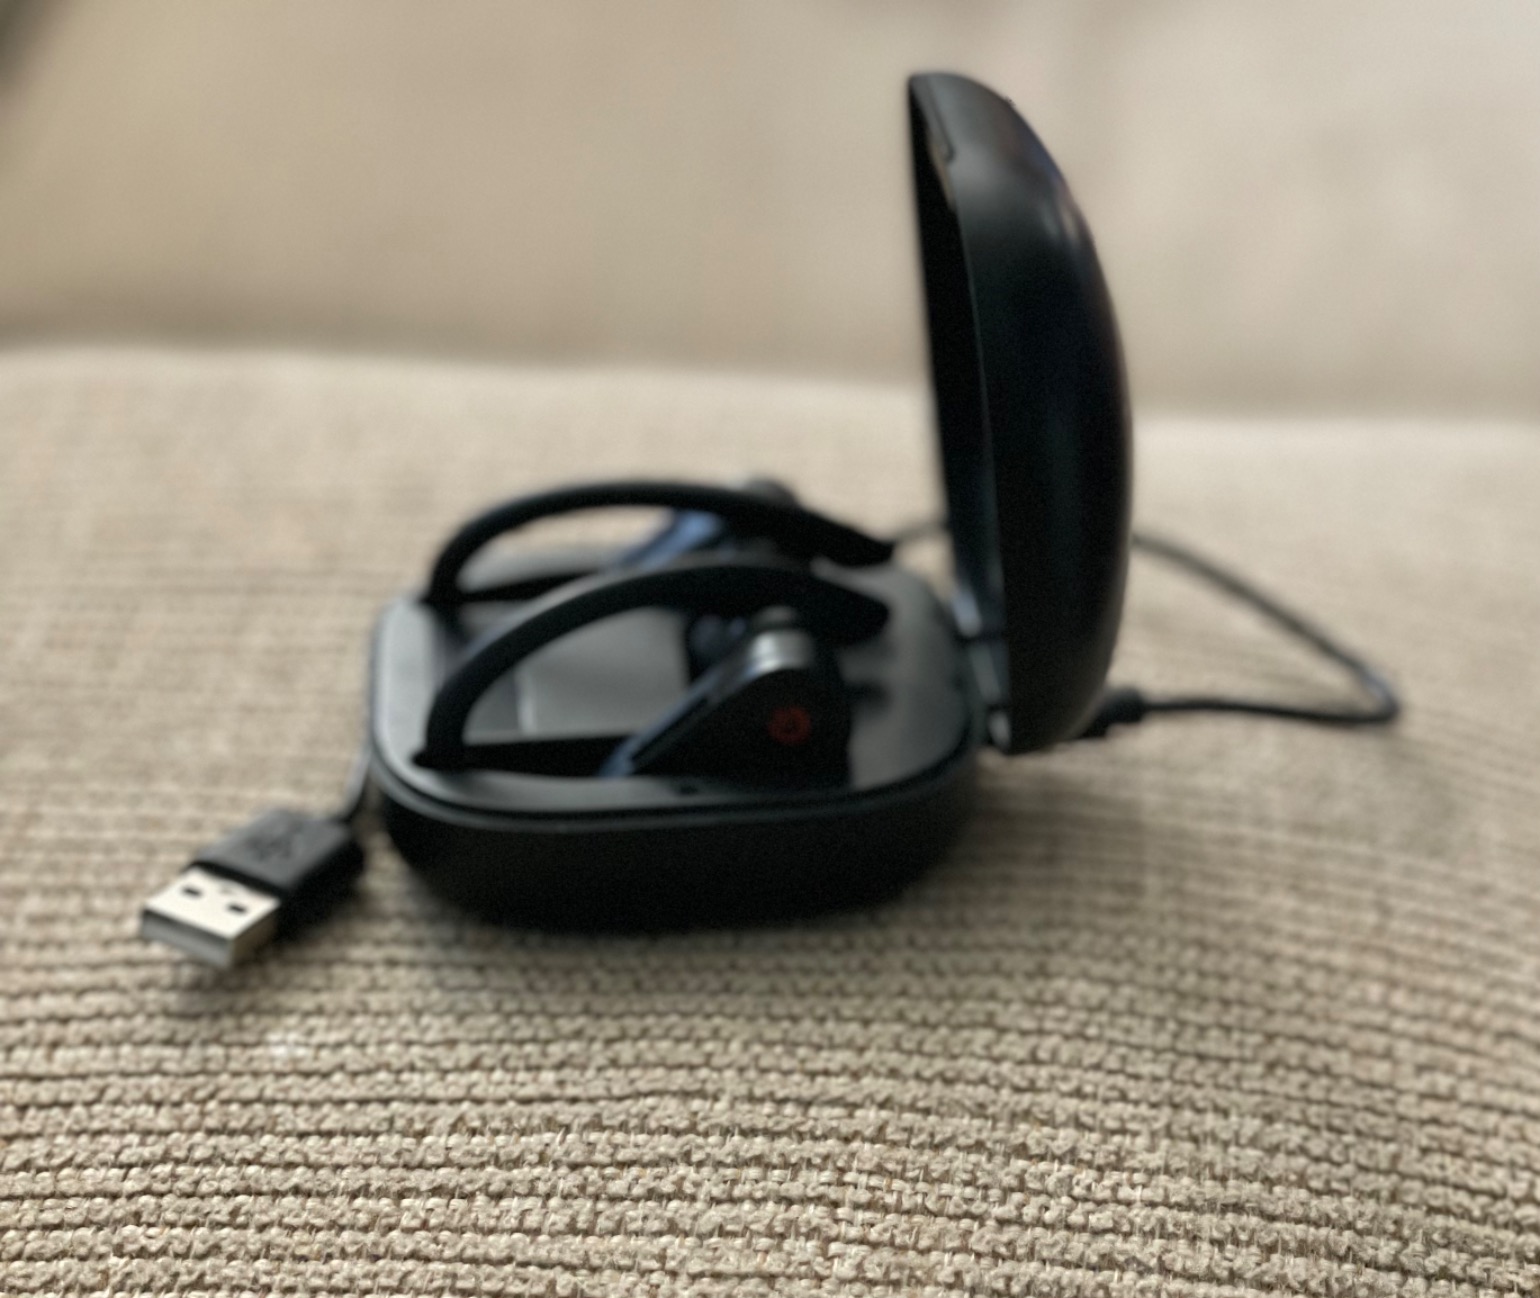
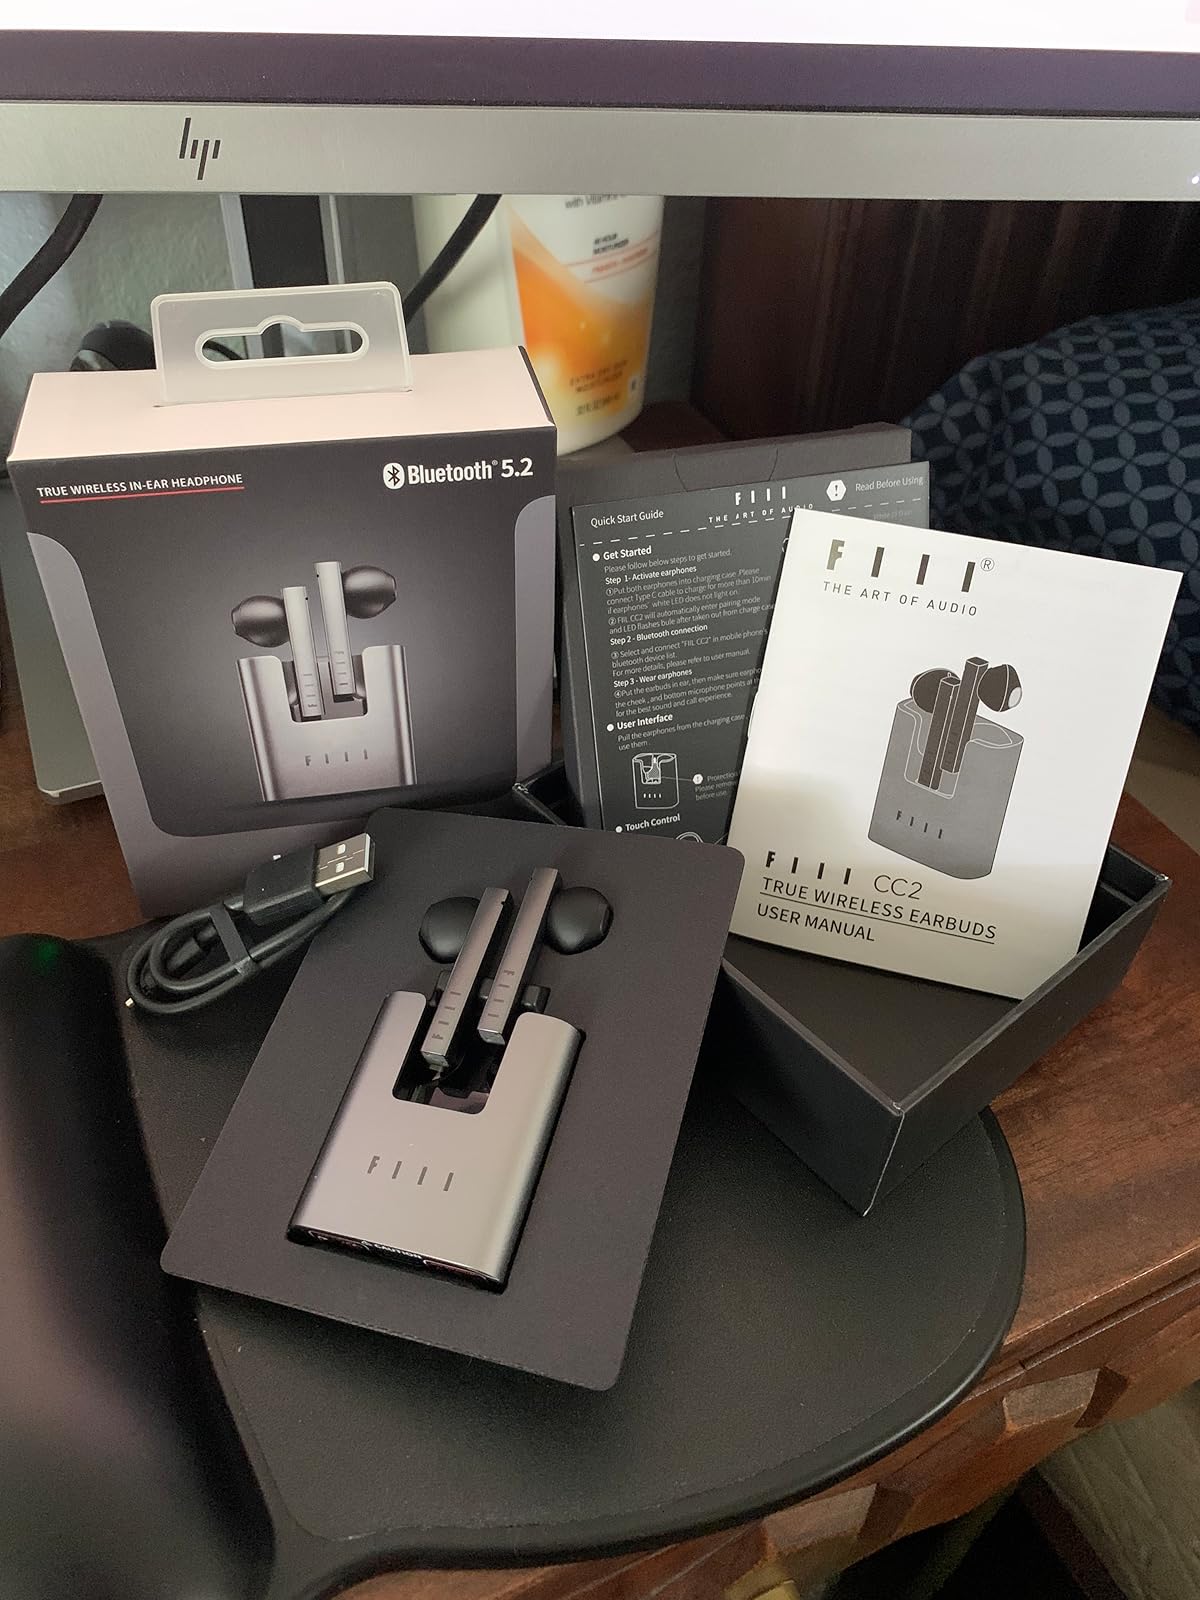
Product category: earbuds
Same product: no